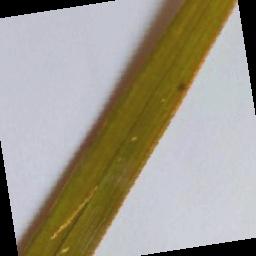
Label: Rice___Brown_Spot